Petronilla van Outryve

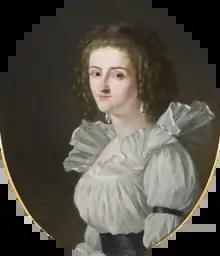

Petronilla van Outryve (1748, Damme – 1814, Bruges), was a Flemish noblewoman, businesswoman and political activist, known for her participation in the Brabant Revolution. She renounced her titles and became known as "Madame Stappens". She was the founder of the Jacobin Club in Bruges, hosted the political meetings during the revolution and encouraged and influenced its policies. A street was named after her.